Ōnoshō Fumiya

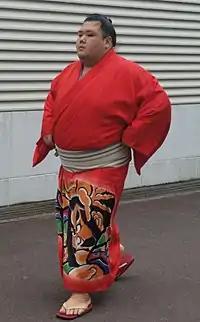
Ōnoshō in September 2019

In his first tournament in the top division Ōnoshō was assigned the rank of "maegashira" 14. He recovered from an opening day defeat to Daishōmaru to record a 10–5 result, with his defeated opponents including other promising young wrestlers such as Hokutofuji, Ishiura and Kagayaki, as well as more experienced foes such as Kaisei and Myōgiryū. His efforts saw him being rewarded with the special prize for Fighting Spirit as well as promotion to "maegashira" 6 for the next tournament. In the following July tournament he was one of only two wrestlers to defeat the eventual runner-up Aoiyama, and he finished with another 10–5 record. In September 2017 at the rank of "maegashira" 3 he earned a "kinboshi" by defeating the eventual "yūshō" winner Harumafuji on his way to a second Fighting Spirit prize and a third 10–5 record. He thereby became the first "rikishi" since the 38th "yokozuna" Terukuni (and thus the first wrestler in the era of the six tournament system) to achieve double-digit records in each of his first three "makuuchi" tournaments. He was promoted to the "san'yaku" ranks at "komusubi" for the November 2017 tournament, becoming only the second wrestler ever from his stable after Wakakōyū in 2012 to achieve this feat. After losing six of his first seven bouts in November, he recovered in the second week of the tournament and secured his majority of wins on the final day. He withdrew from the January 2018 tournament on Day 10 with a posterior cruciate ligament injury to the right knee. The injury kept him out of the following tournament in March and saw him relegated to "jūryō". In May, however, he returned to action and secured his promotion back to the top division as he won the "jūryō" title by defeating Tsurugishō and ending the tournament with a 12–3 record. In November of the same year, Ōnoshō ended the tournament with an 11–4 record and won his third Fighting Spirit prize after defeating Yutakayama, who was also competing for the prize and would have won it had he won the match. This performance saw him being promoted to east "maegashira" 6 for the next tournament in which he got an 8–7 score. He had an unremarkable 2019, not being able to mount a serious challenge for promotion back to "san'yaku." In March 2020 he earned his second "kinboshi " by defeating Hakuhō for the first time. He finished the tournament with a 9–6 record and the Outstanding Performance prize.